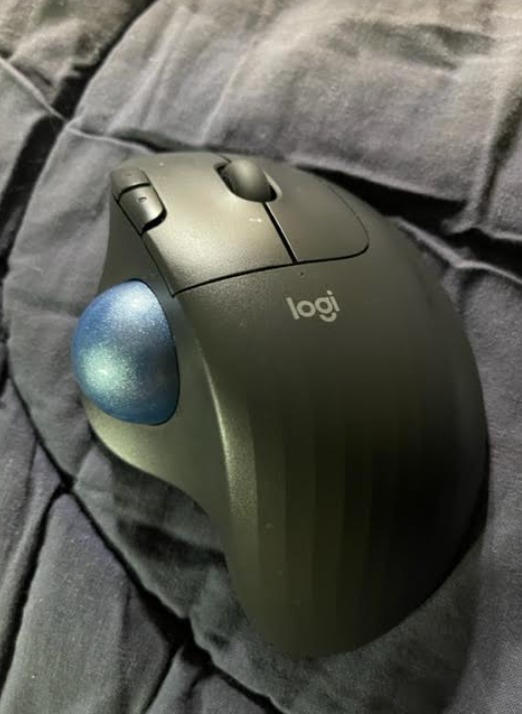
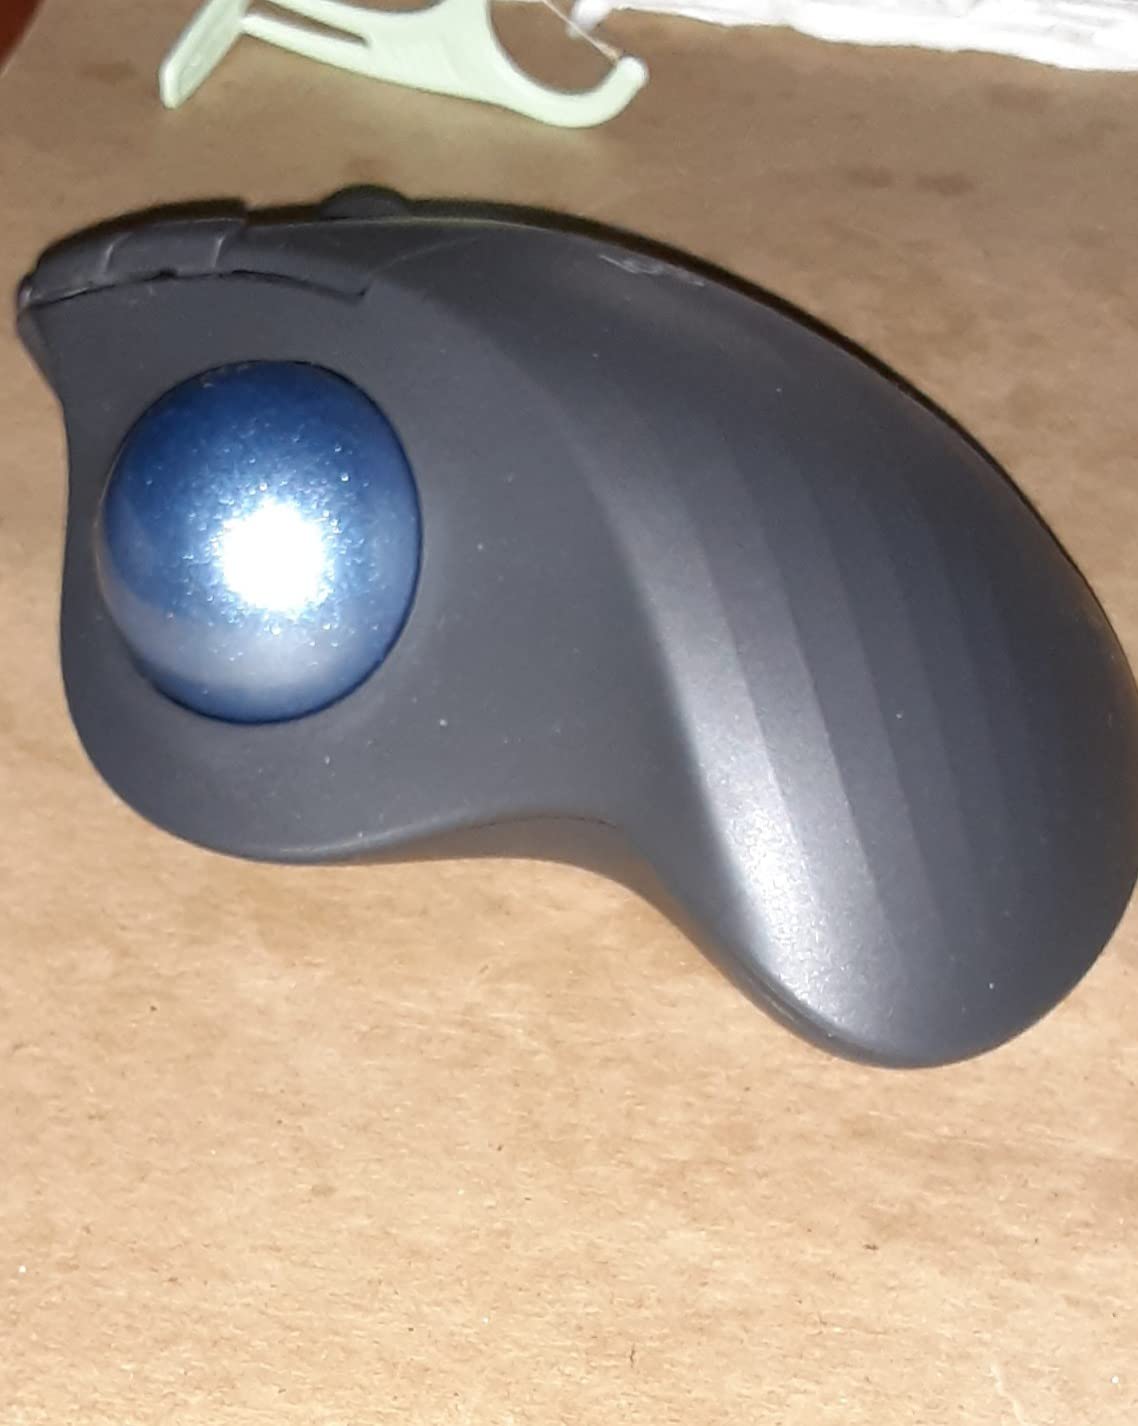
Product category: mouse
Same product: yes